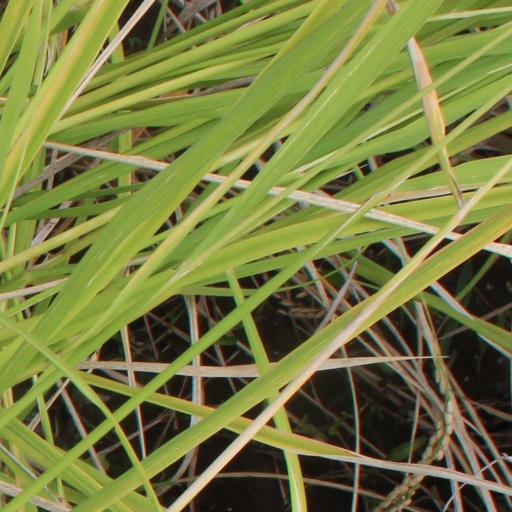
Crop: rice